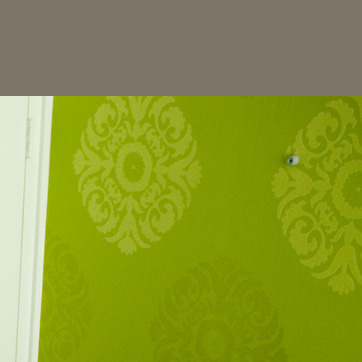
Material: wallpaper